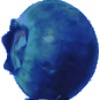
Label: huckleberry